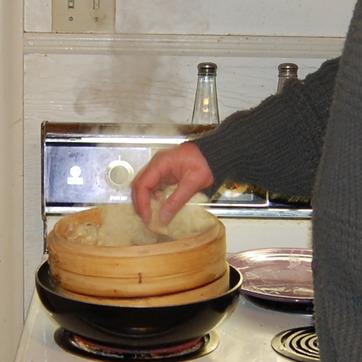
Material: skin